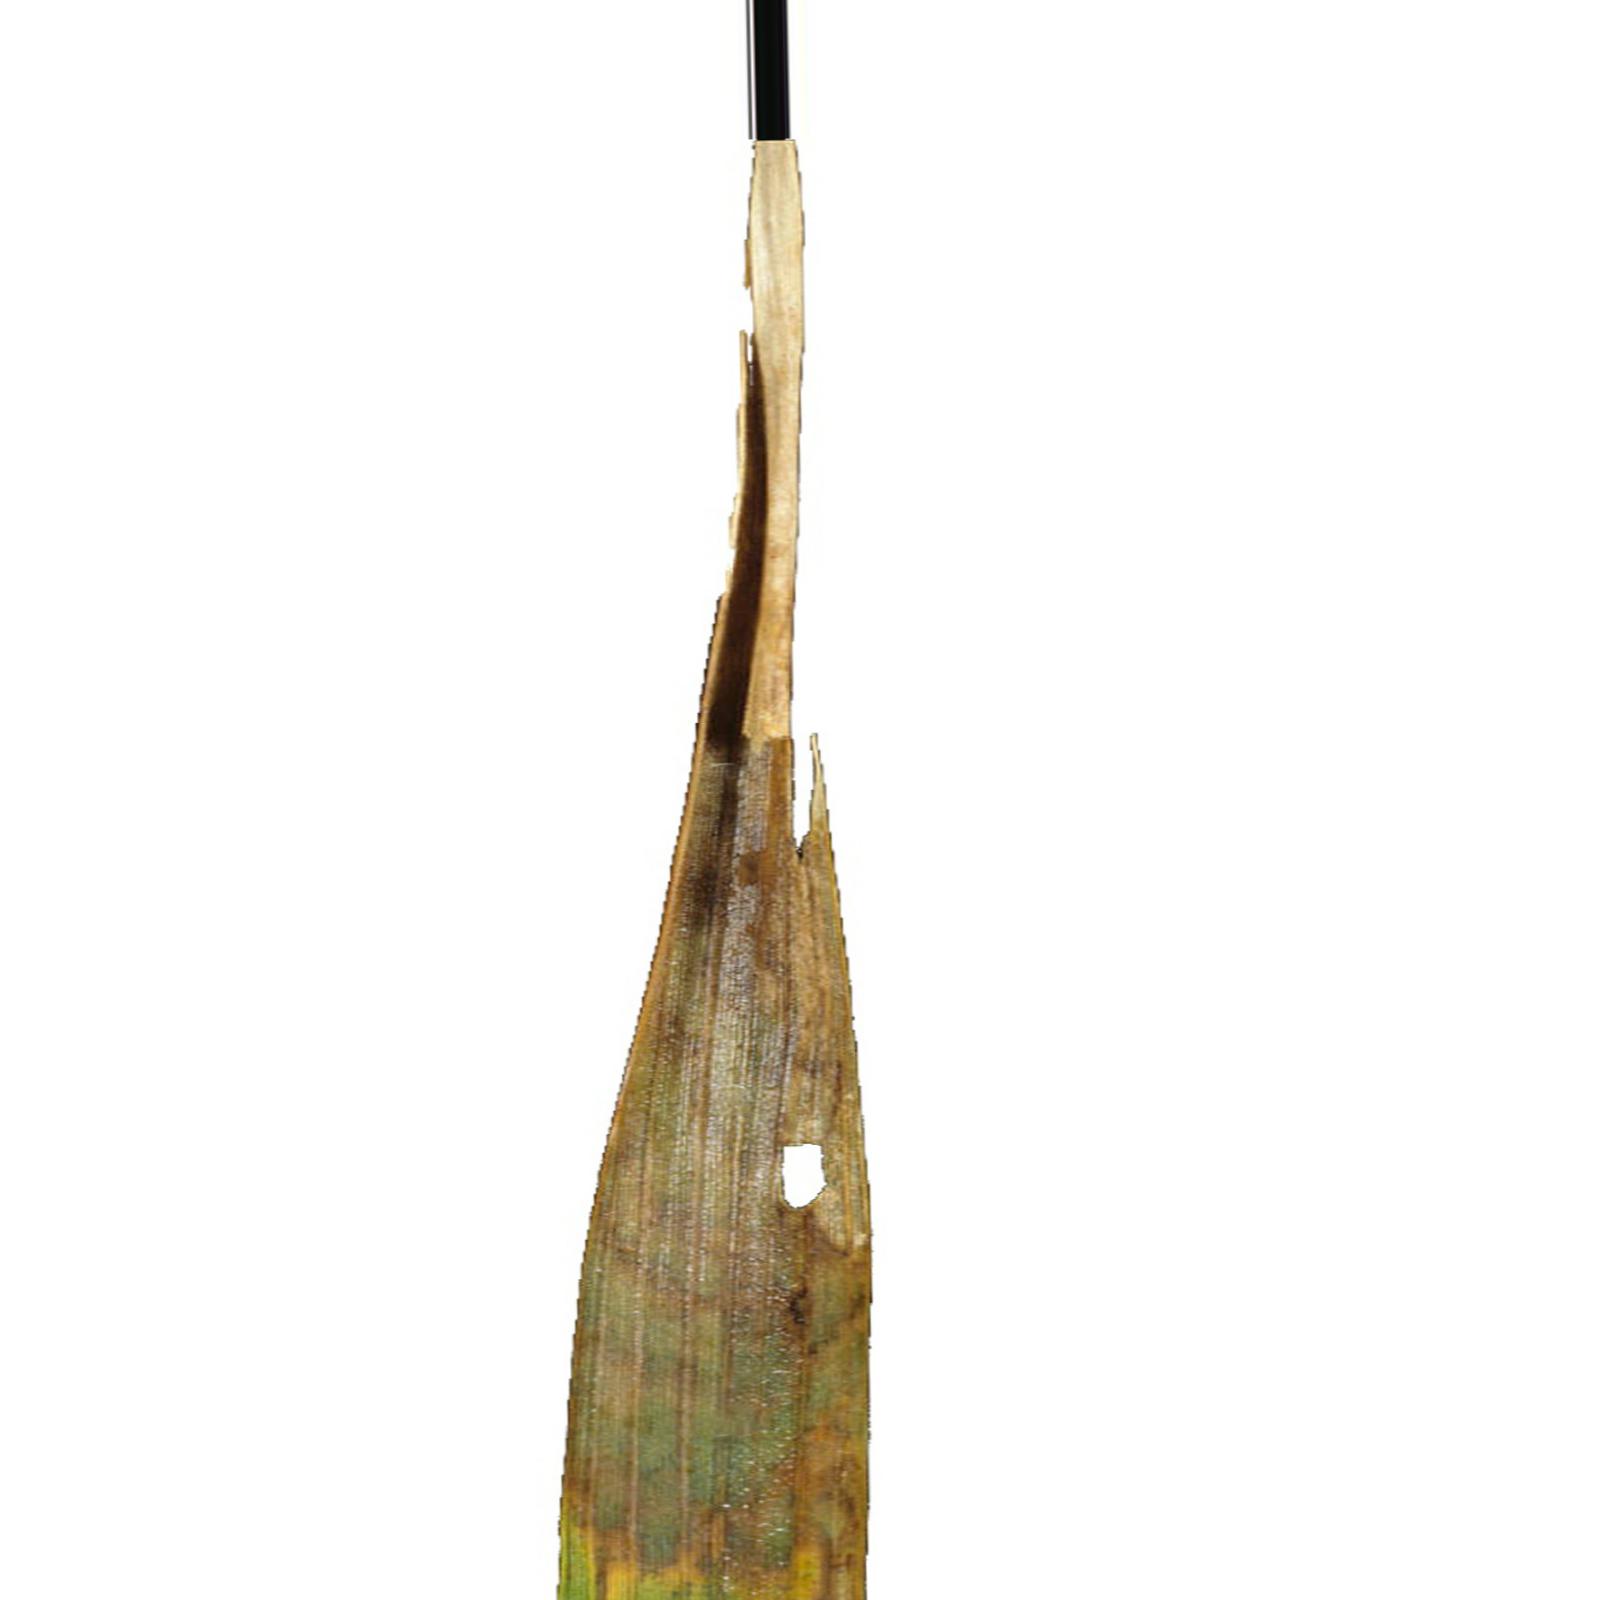
Nhãn: Bệnh Cháy lá ( Leaf scald )